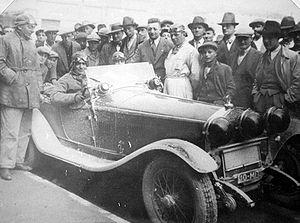
Giuseppe Campari, né le 8 juin 1892 à Lodi, en Italie, et mort le 10 septembre 1933 sur le circuit de Monza, est un chanteur d'opéra, mais aussi et surtout un pilote automobile italien de Grand Prix.